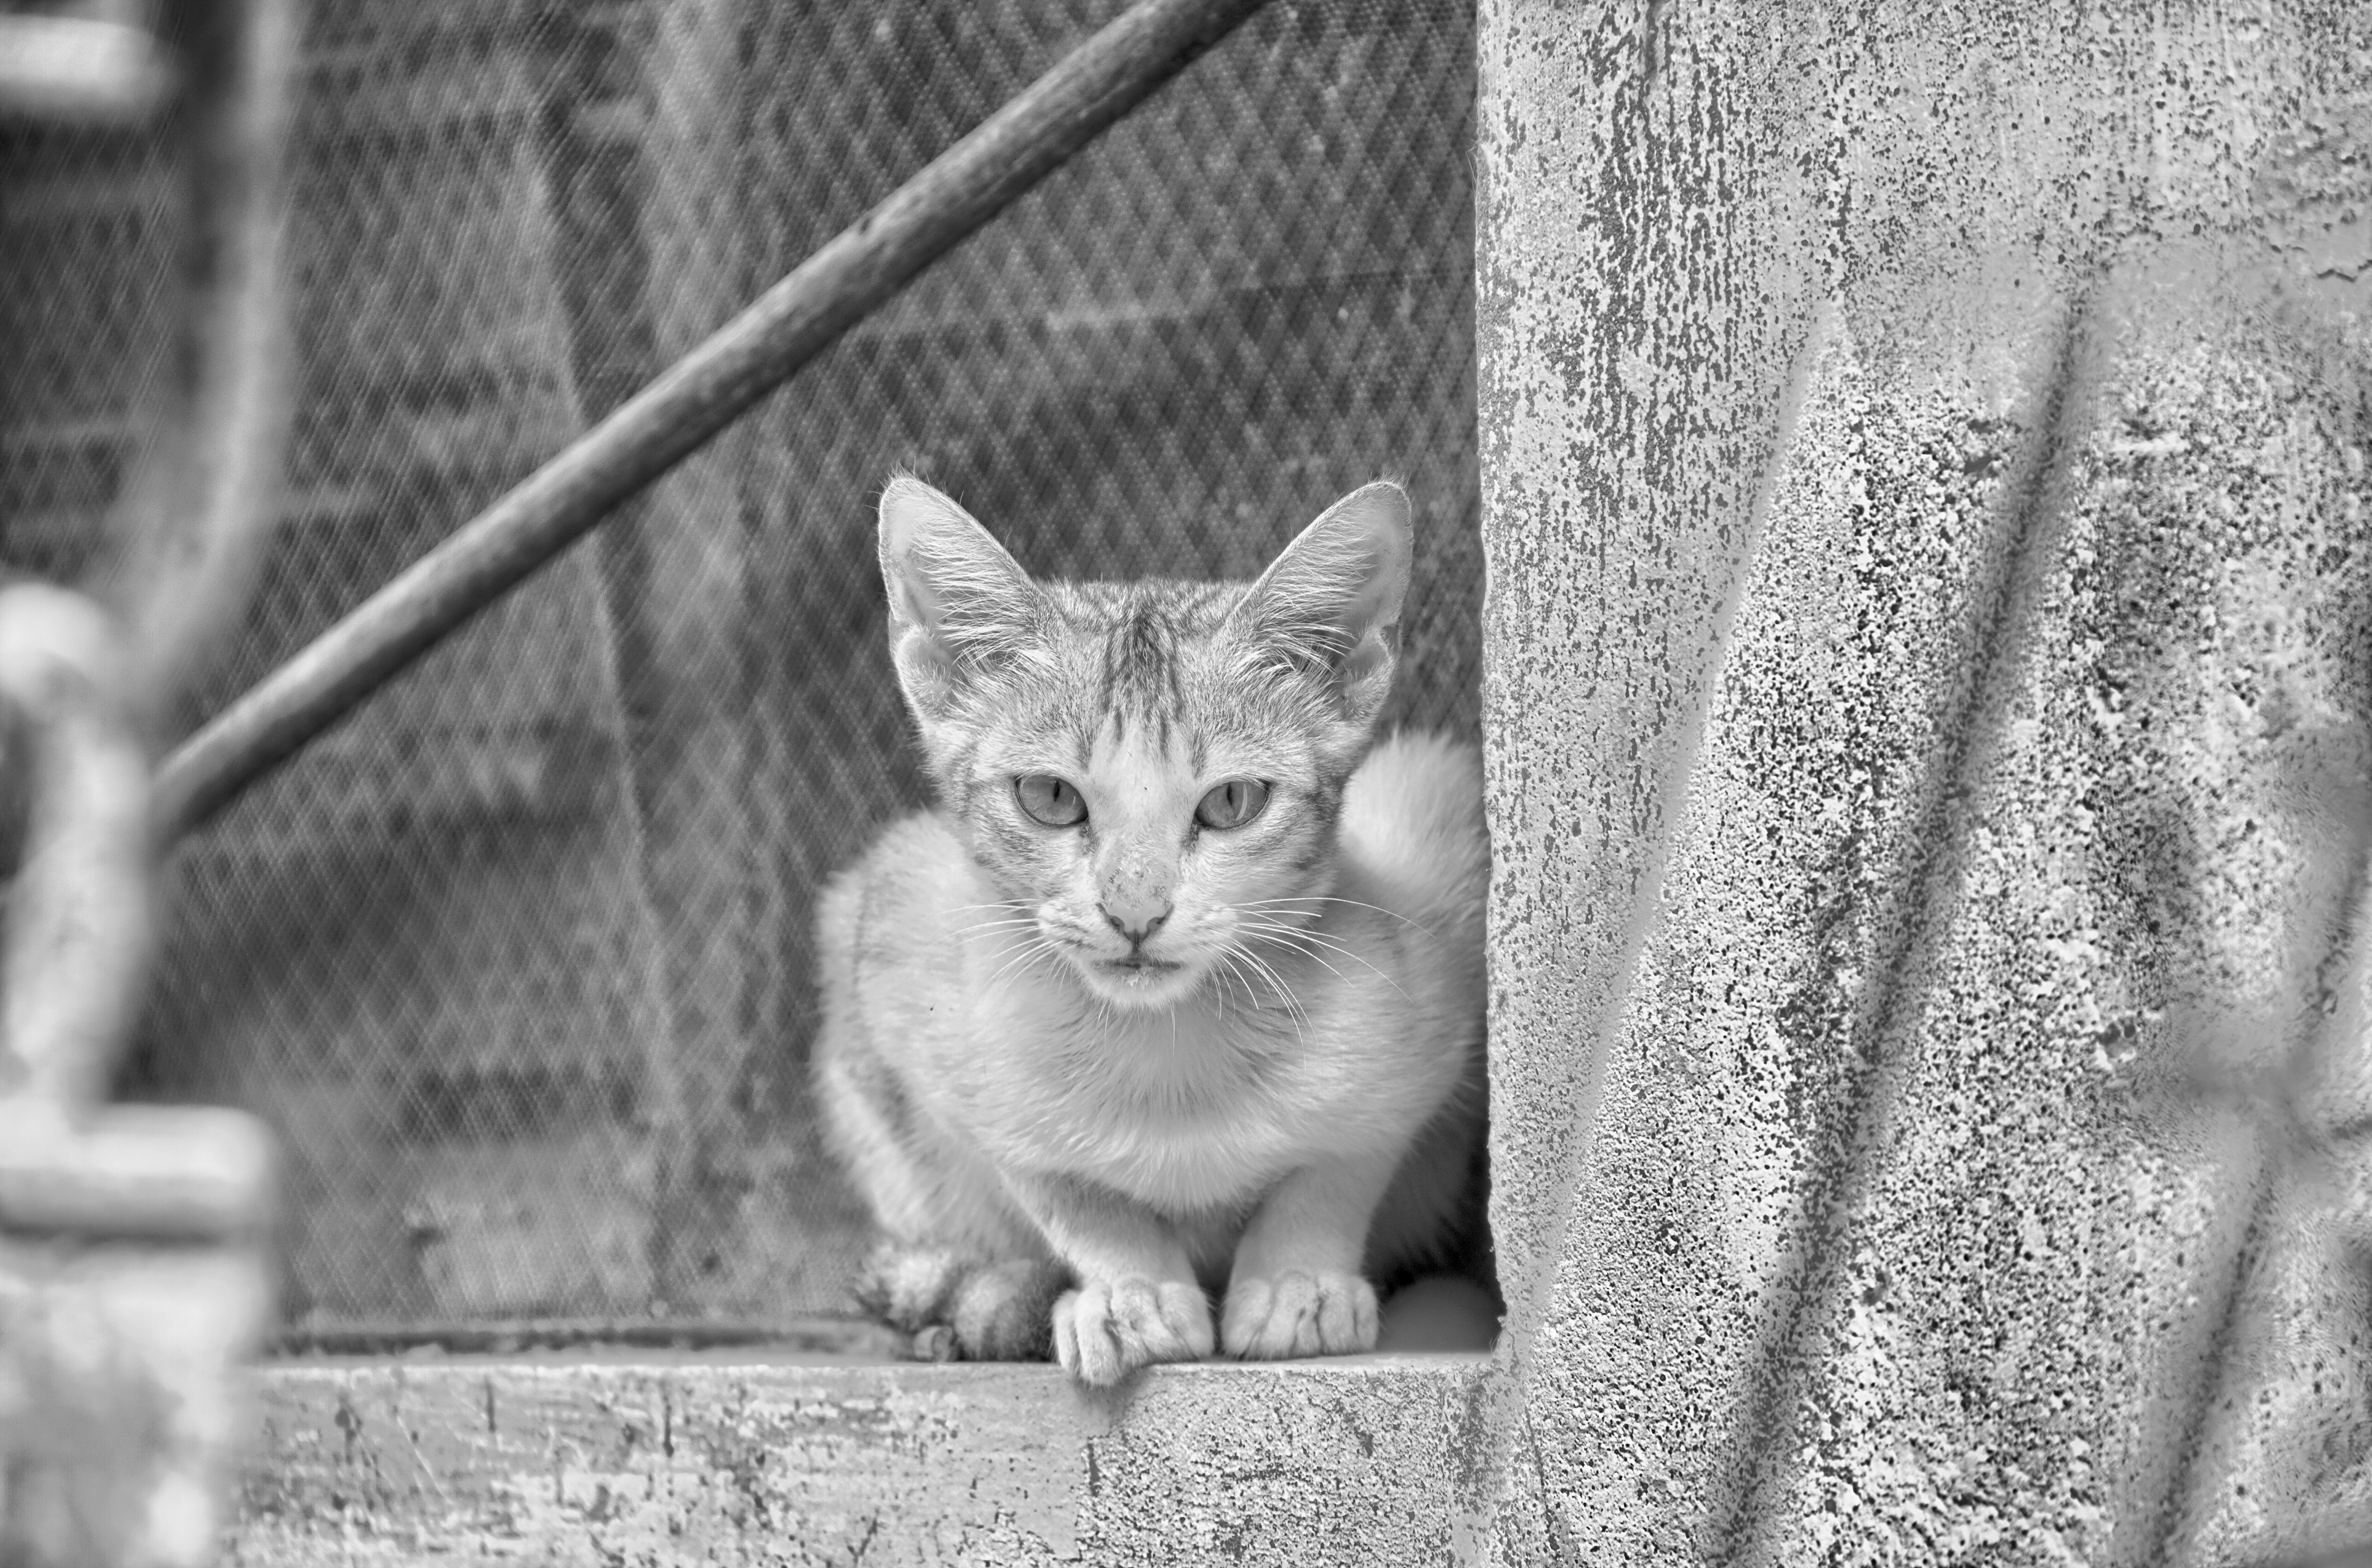
black and white, kitten, cat, mammal, monochrome, fauna, whiskers, vertebrate, monochrome photography, small to medium sized cats, cat like mammal